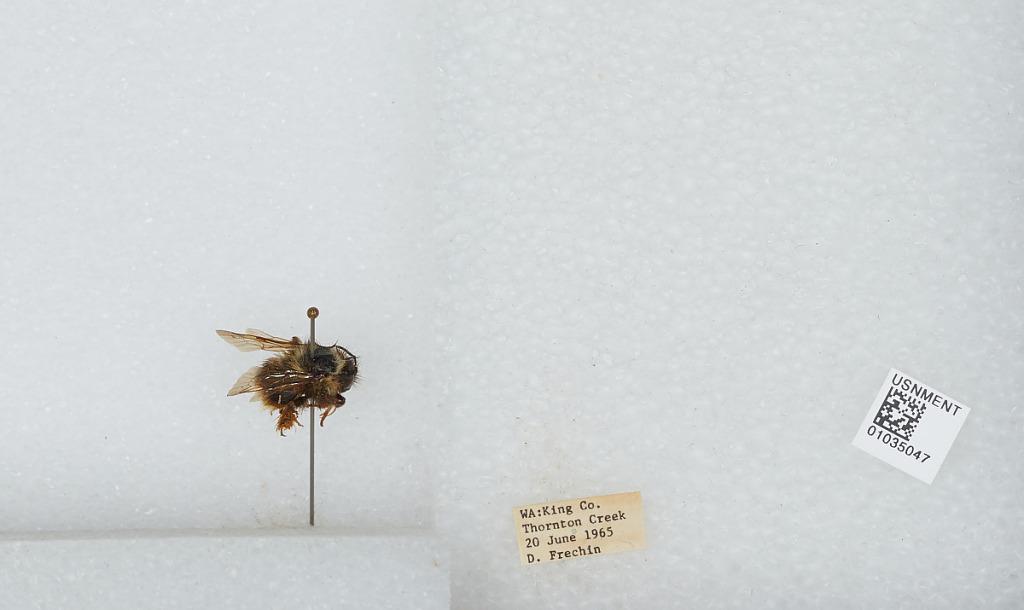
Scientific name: Bombus (Pyrobombus) mixtus Cresson
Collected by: D. Frechin
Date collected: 1965-6-20
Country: United States
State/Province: Washington
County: King
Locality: Thornton Creek
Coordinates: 47.7031, -122.309